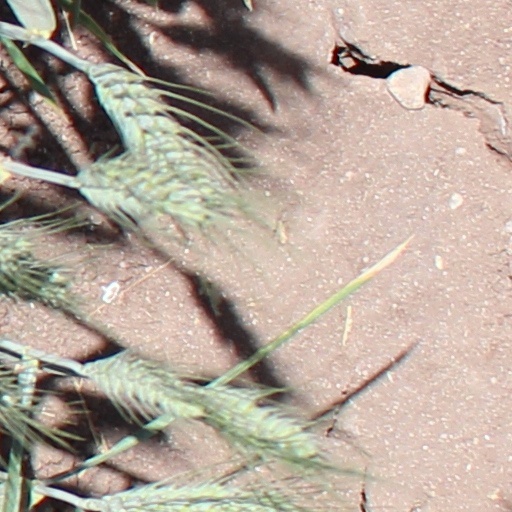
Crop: wheat